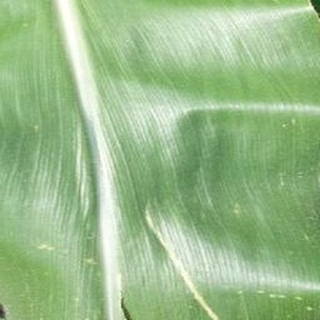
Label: healthy_corn